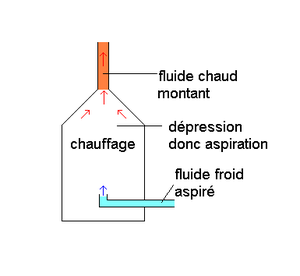
Ce fichier explique le phénomène de thermonaspiration.
Le thermosiphon est un système de circulation des fluides basé sur la dilatation-contraction et la poussée d'Archimède. C'est un système de chauffage dans lequel la circulation de l'eau est assurée par des différences de température.